Berlin–Baghdad railway

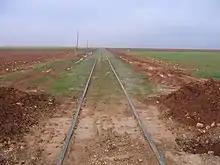
Railway passes varied landscapes: the plains north of Aleppo, Syria

In 1919, the Treaty of Versailles cancelled all German rights to the "Baghdad railway", but the "Deutsche Bank" transferred its holdings to a Swiss bank.